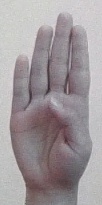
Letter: kaaf